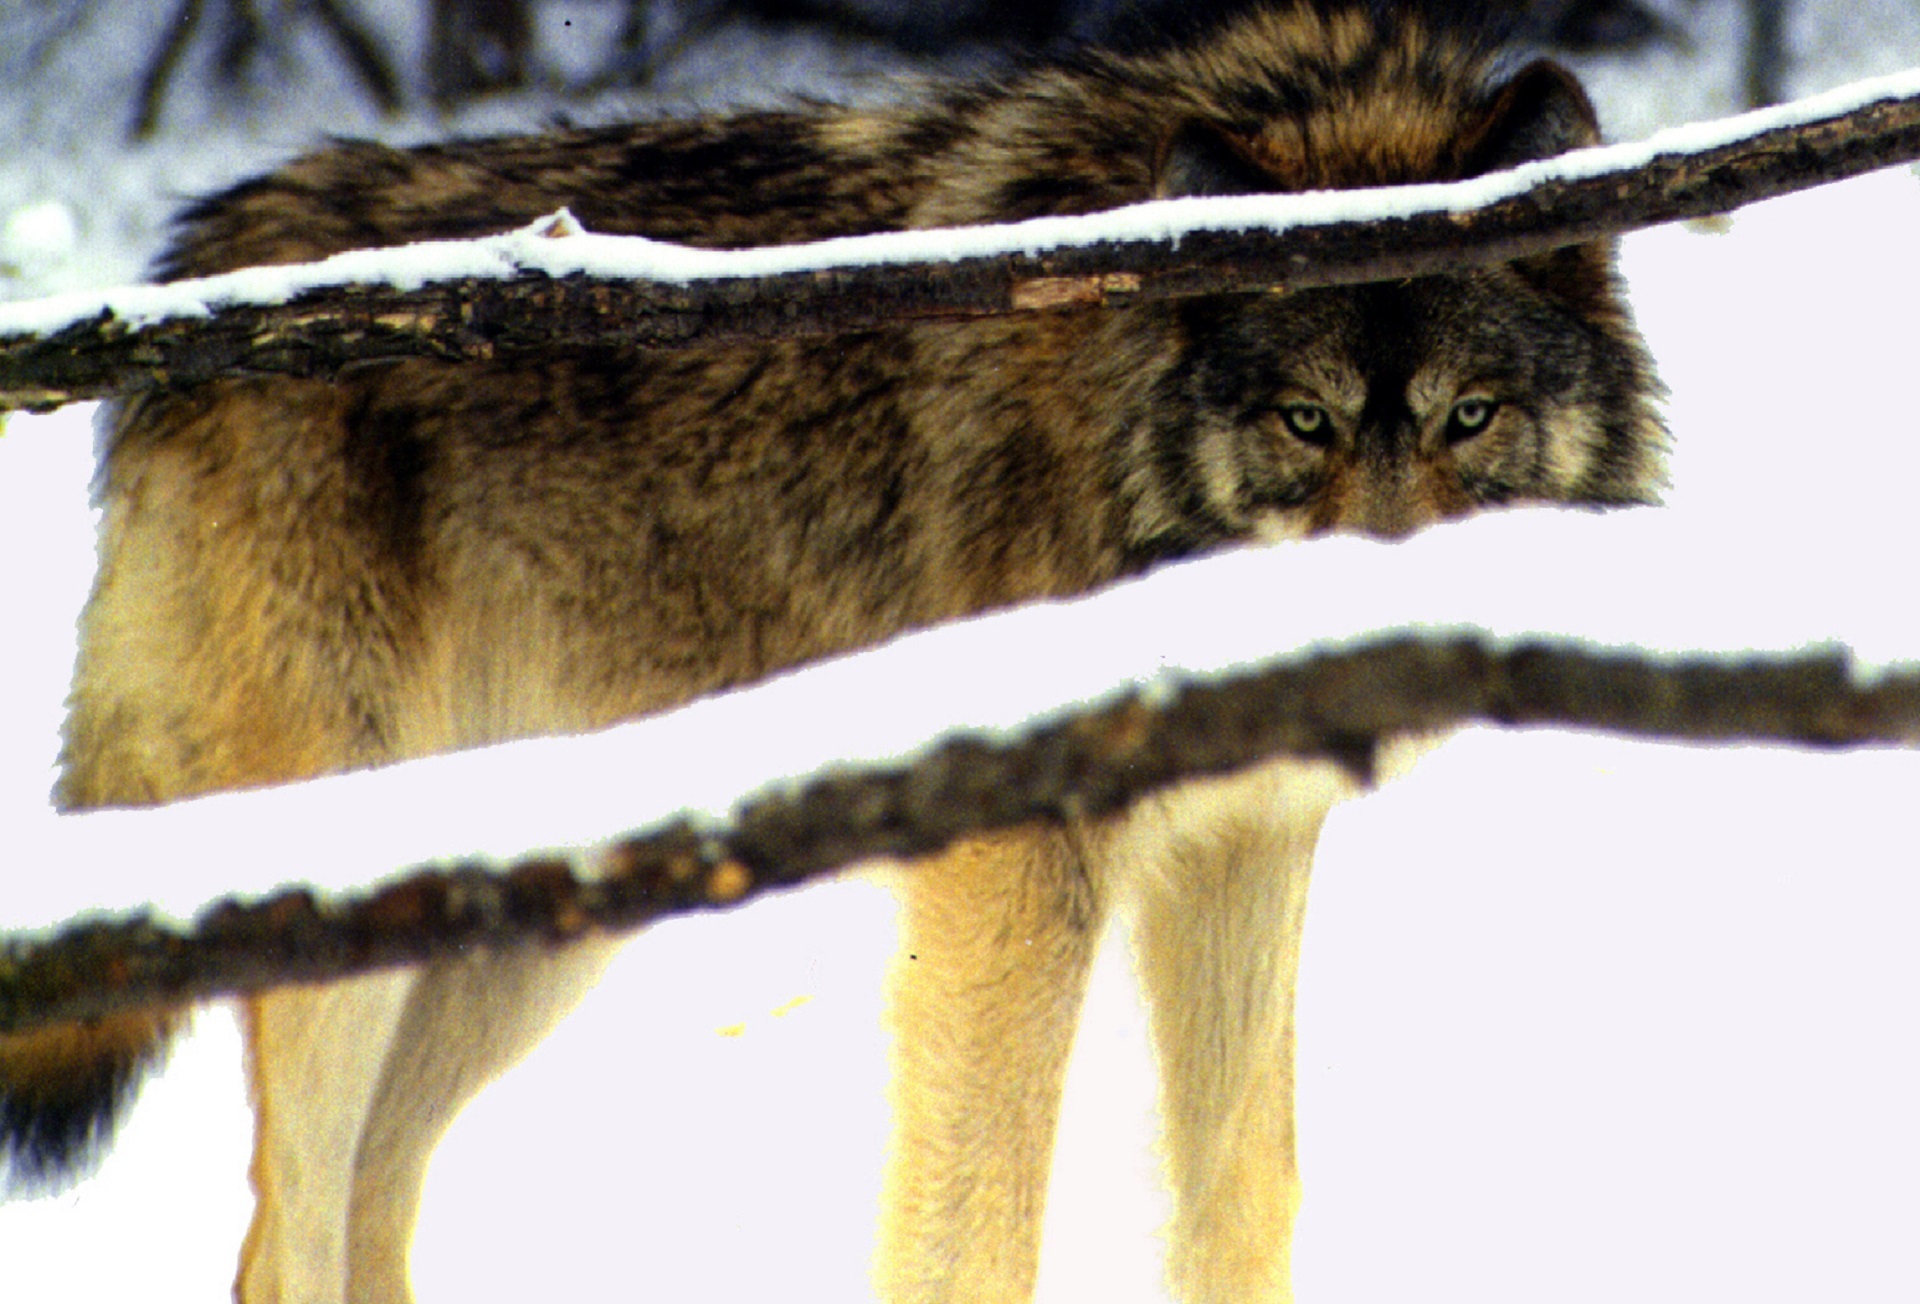
branch, snow, winter, canine, wildlife, wild, fur, mammal, gray, wolf, predator, fauna, eyes, grey, vertebrate, canis lupus